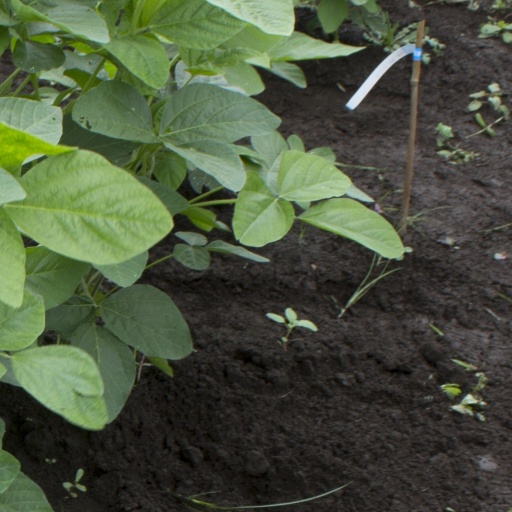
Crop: soybean